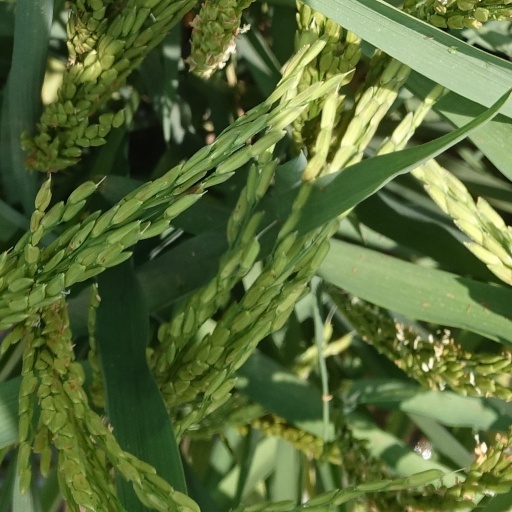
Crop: rice